Dastar

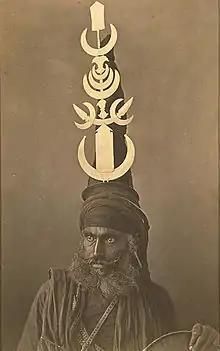
The original Sikh turban of the Khalsa Fauj, the Dastar Bunga. The Nihang's pharla is being covered at the tip of the turban.

The "dastār" is considered an integral part of the unique Sikh identity. The bare head is not considered appropriate as per gurbani. If a Sikh wants to become one with his/her guru, he/she must look like a guru (wear a "dastār"). Guru Gobind Singh stated: